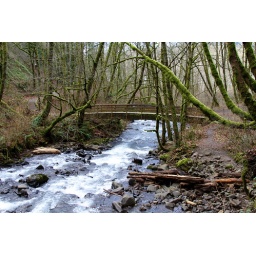
Taken from near Bridal Veil falls, looking downstream to a bridge that corsses the river